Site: brandenburg
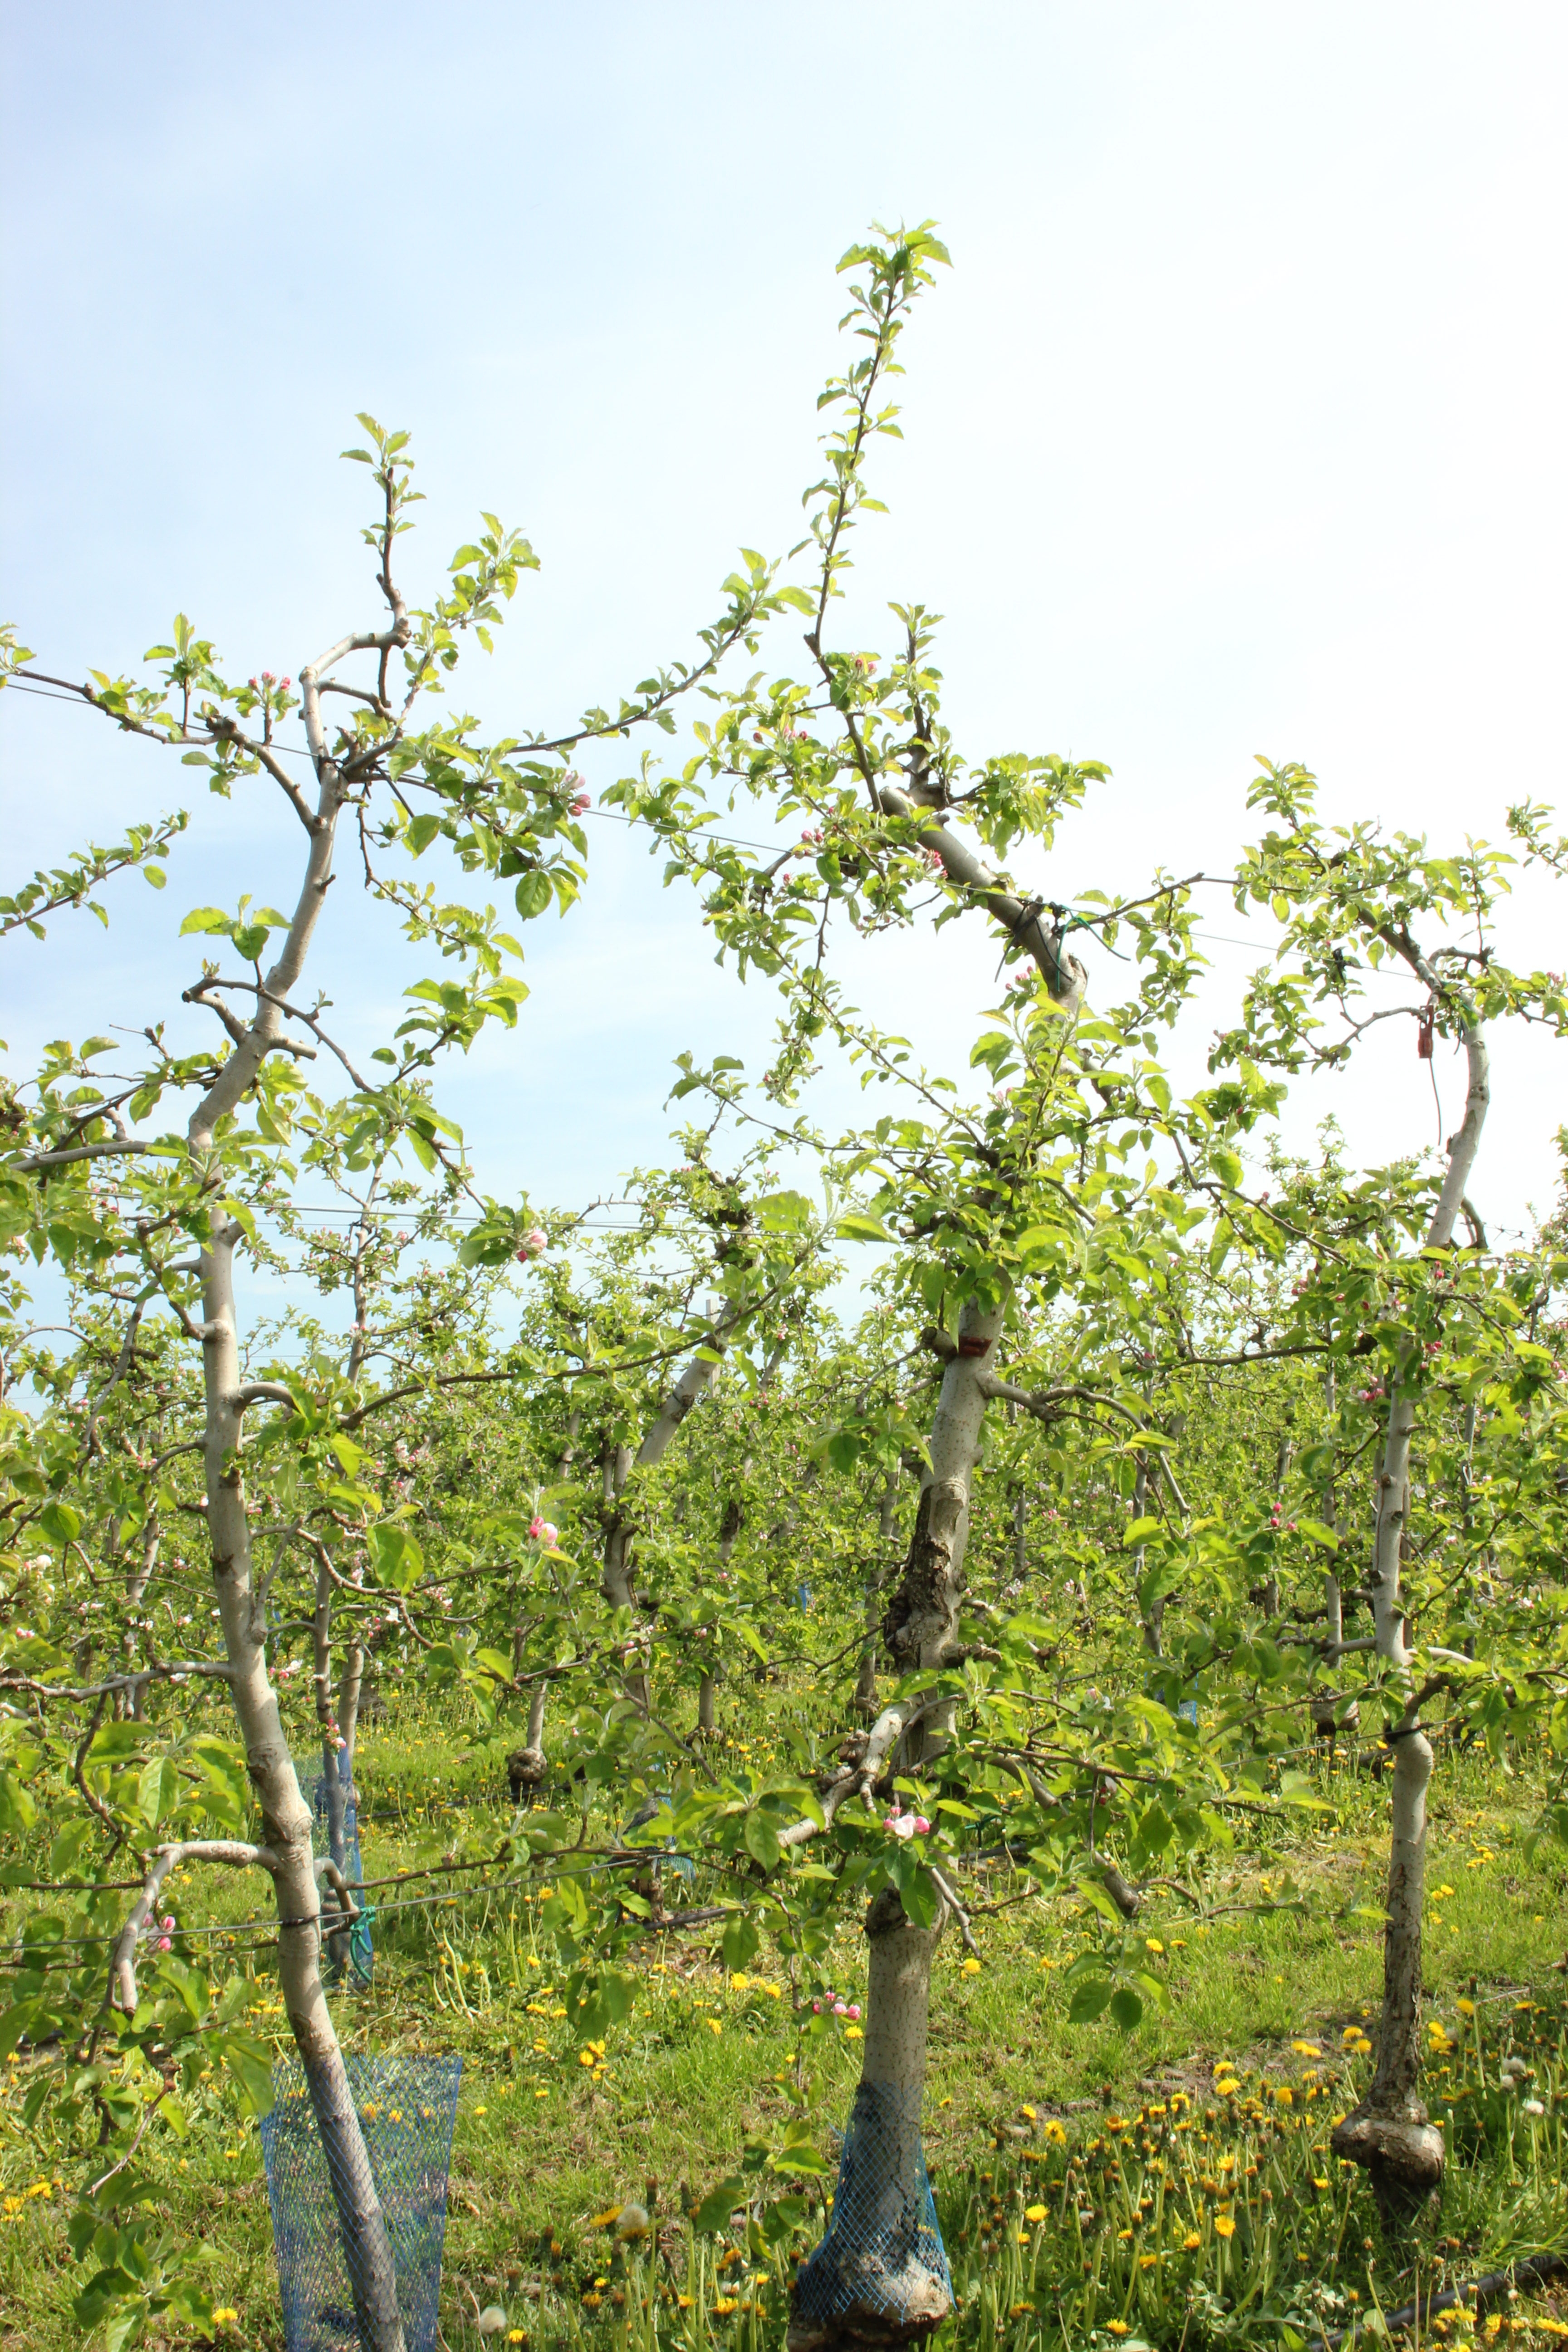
Growth stage (BBCH 60): Flowering